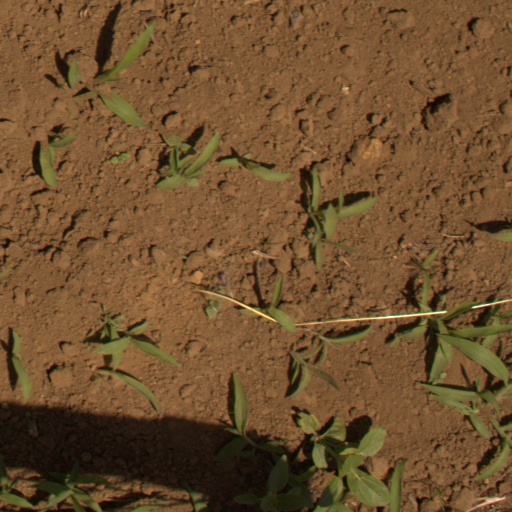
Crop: Jerusalem artichoke